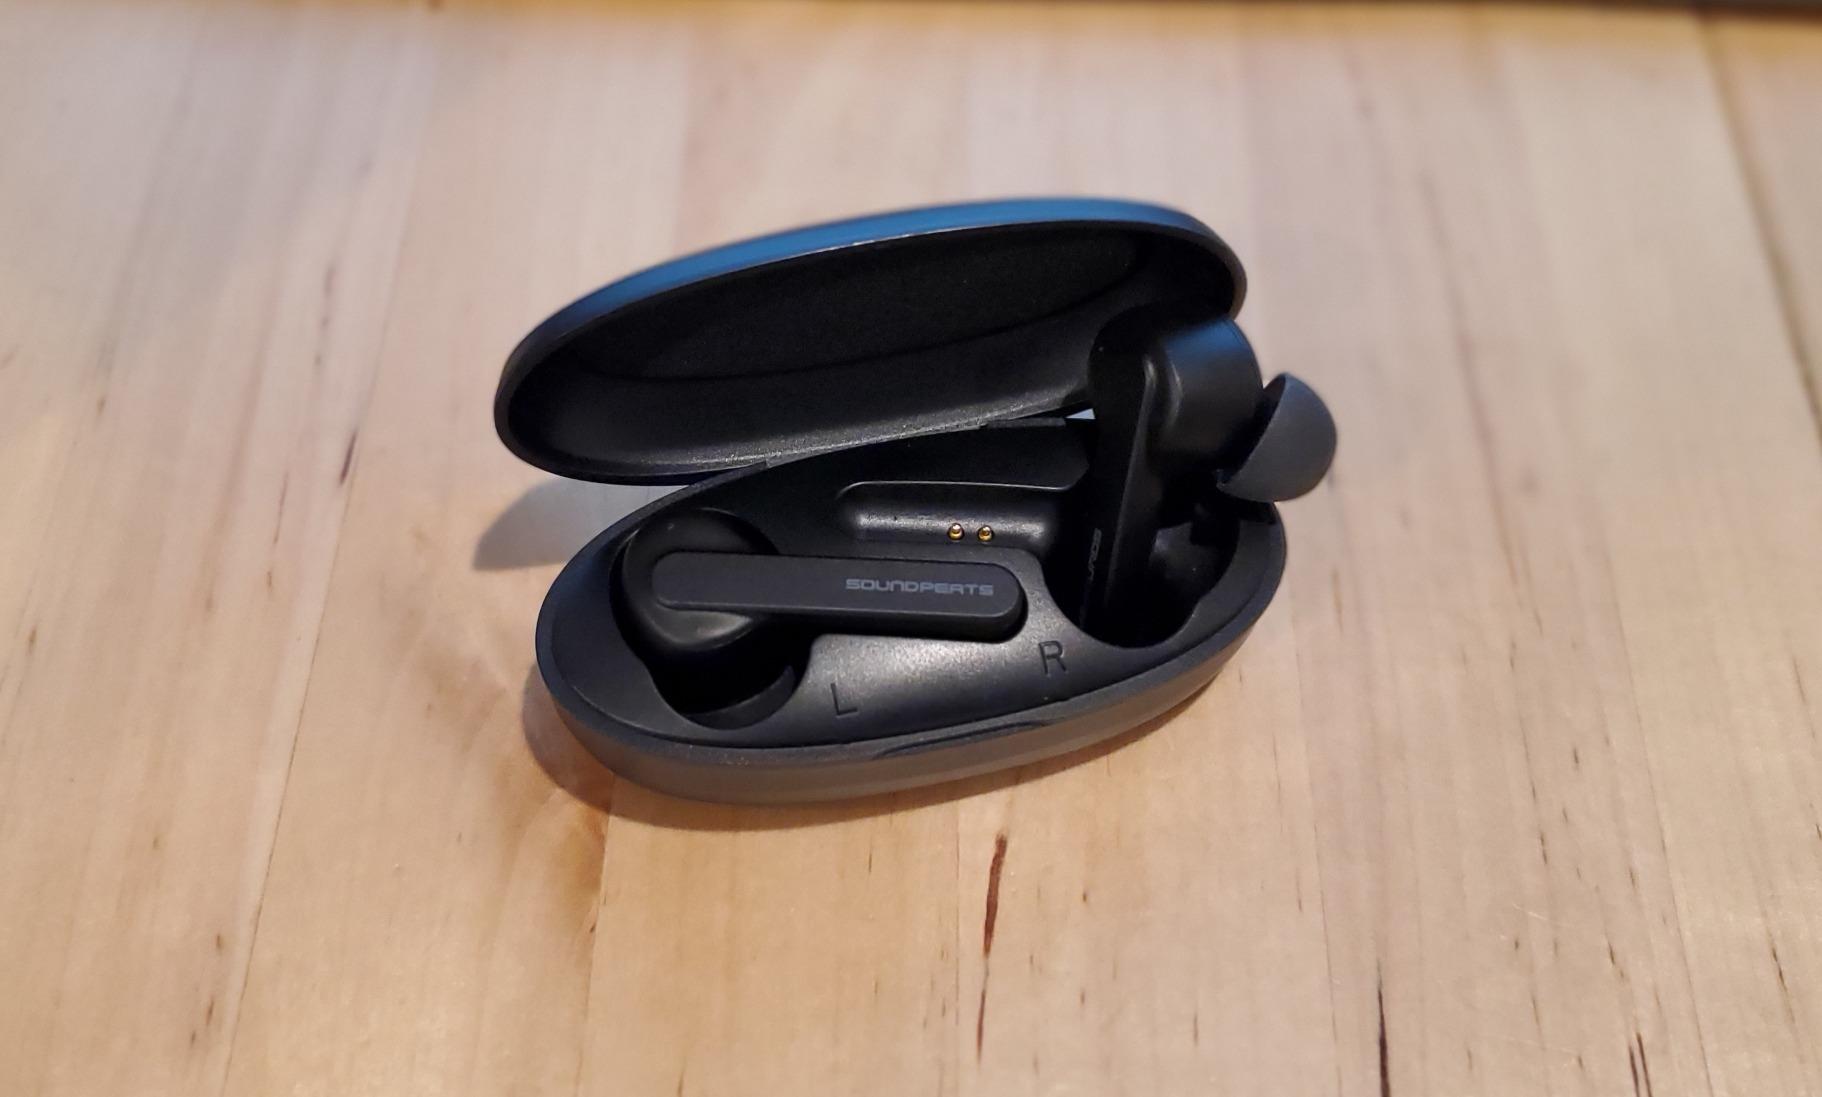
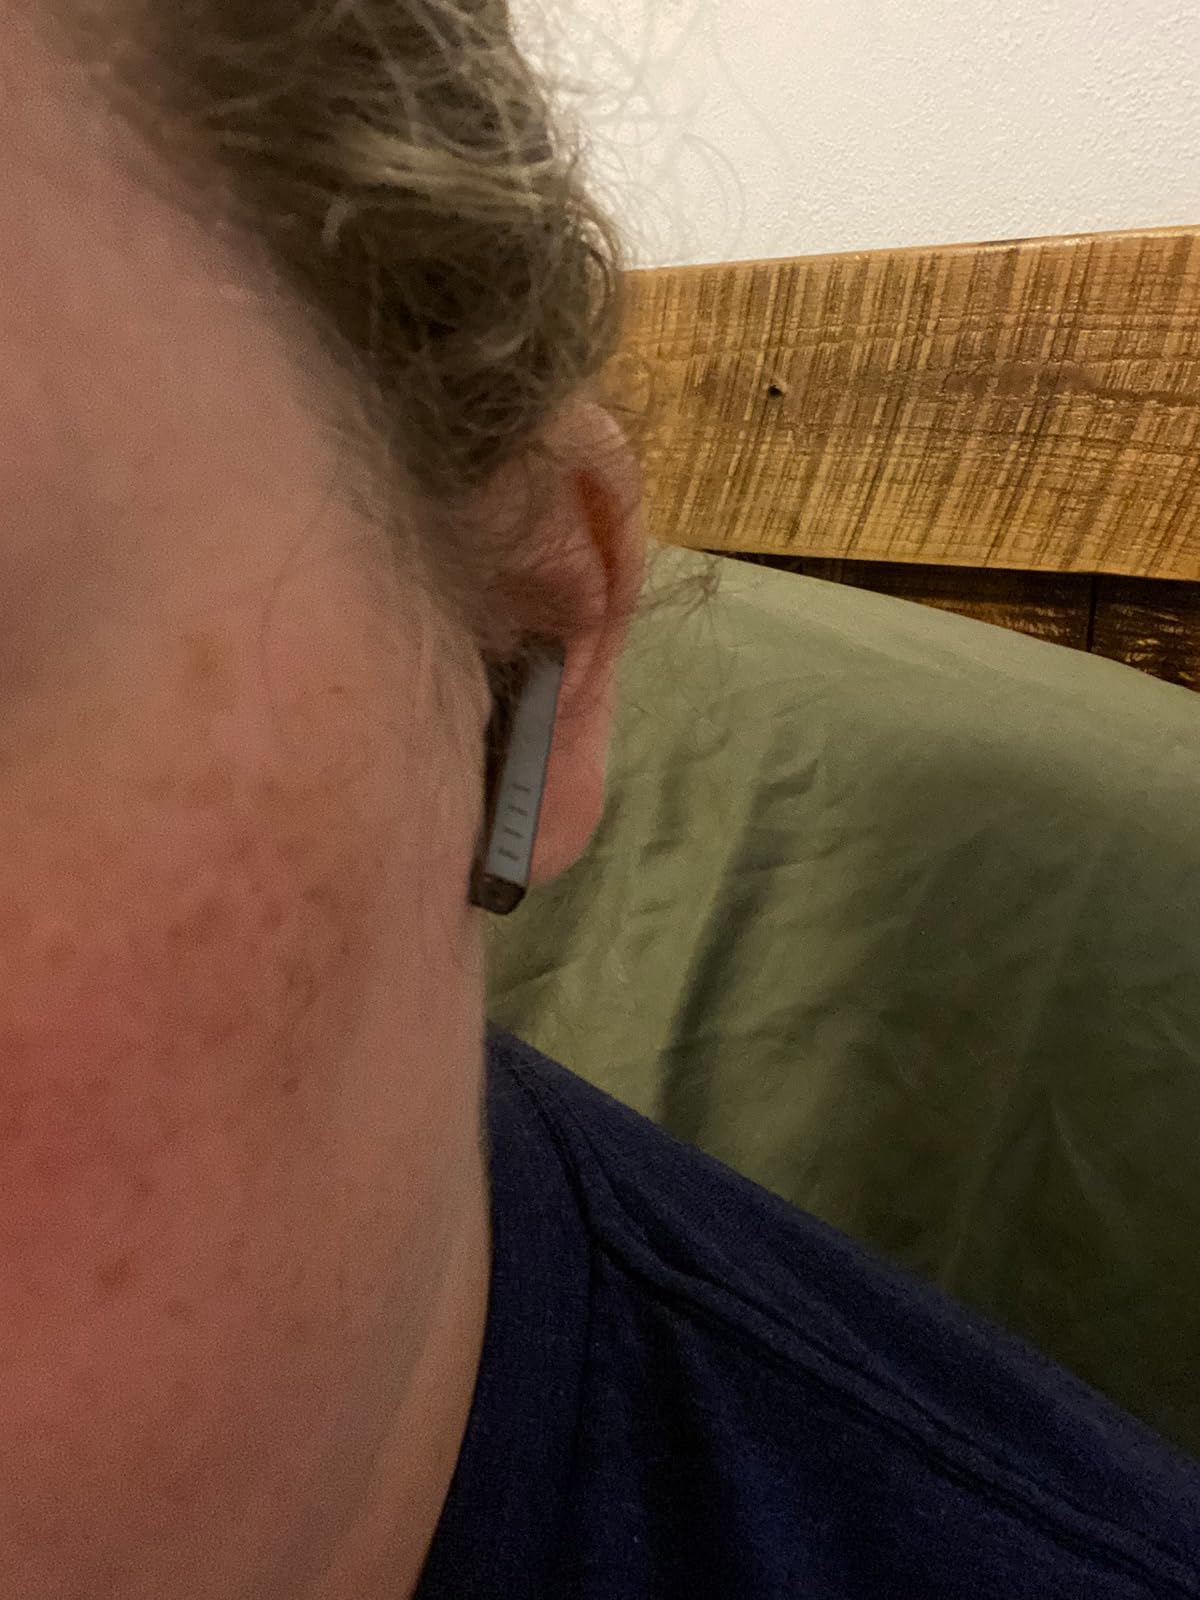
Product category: earbuds
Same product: no